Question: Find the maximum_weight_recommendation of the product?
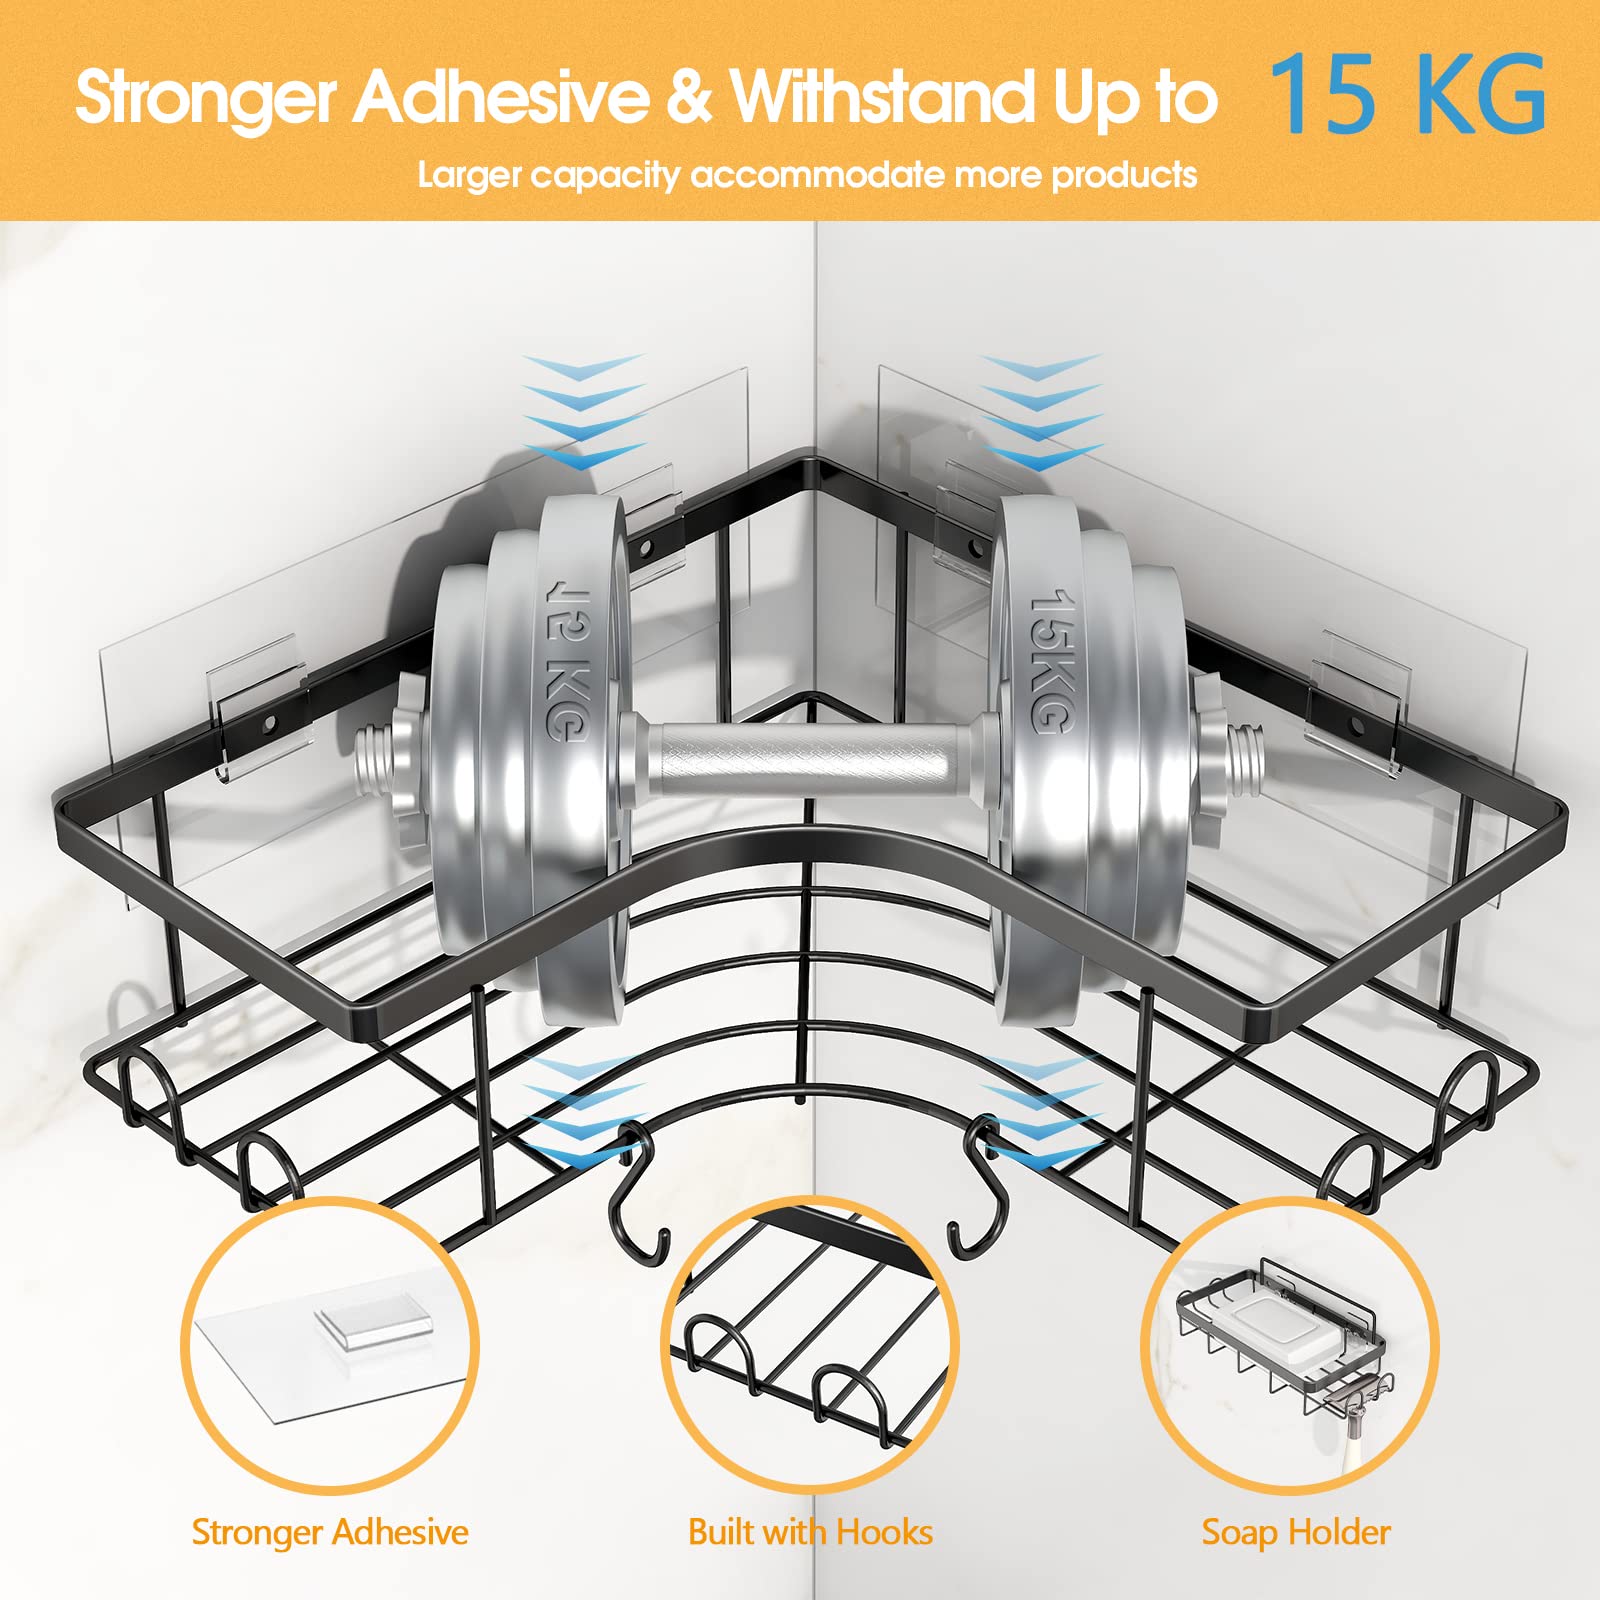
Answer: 15.0 kilogram